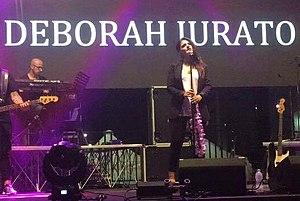
Deborah Iurato est une chanteuse pop italienne, née le 21 novembre 1991 à Raguse. Elle a gagné Amici di Maria De Filippi en mai 2014.